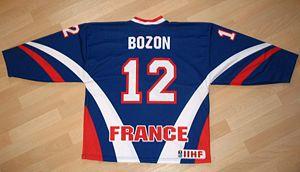
Maillot de l'équipe de France de hockey sur glace
Philippe Bozon est un joueur professionnel de hockey sur glace devenu entraîneur. Fils de l'ancien joueur international Alain Bozon, Philippe Bozon est considéré comme un des plus grands joueurs de l'histoire du hockey français : quatre présences olympiques, douze participations mondiales, il est le premier Français à avoir évolué dans la Ligue nationale de hockey. Le 15 mai 2008, il devient le troisième Français à être admis au temple de la renommée de la Fédération internationale de hockey sur glace après Louis Magnus et Jacques Lacarrière.